Oklahoma-Southwestern Railway

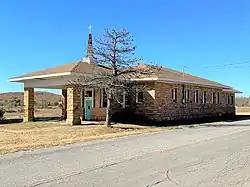
Former railroad depot at Slick, Oklahoma, now a church, in October 2022.

The standard-gauge, steam operated railroad, while primarily a freight carrier, did have passenger operations. Three regular passenger trains ran daily in each direction between Bristow and Slick, and another operated daily between Slick and Nuyaka.